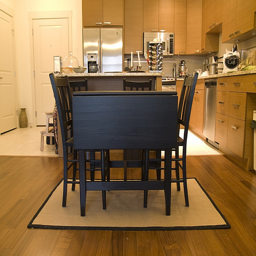
A table and chairs are near a kitchen with a refrigerator and microwave.
A black table in a kitchen with black chairs.
A kitchen dining table with a bench all sitting on a rug.
A dining room table placed next to the kitchen
A kitchen with fridge and table and drawers and spices.